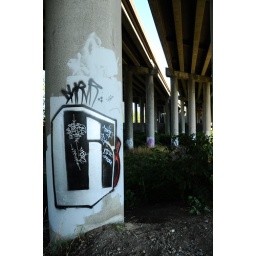
Across the river and under the bridge